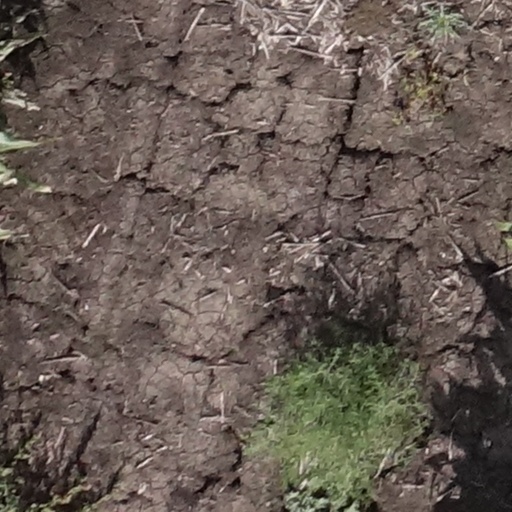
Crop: sorghum